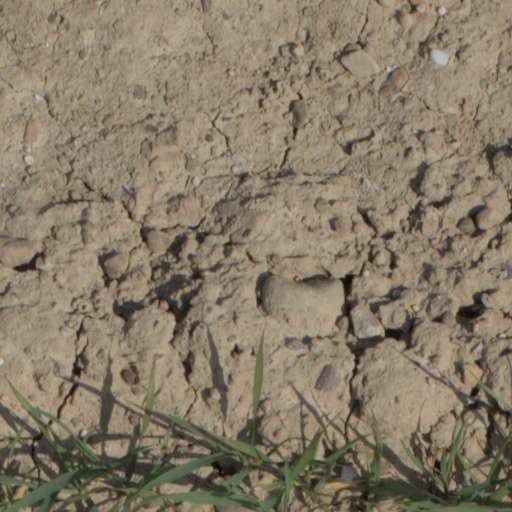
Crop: wheat